Phoebe Judge

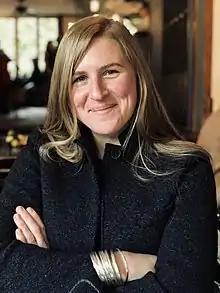
Judge in 2020

Phoebe Valentine Judge is an American journalist, best known as the host and co-creator of the podcasts "Criminal" and "This Is Love."